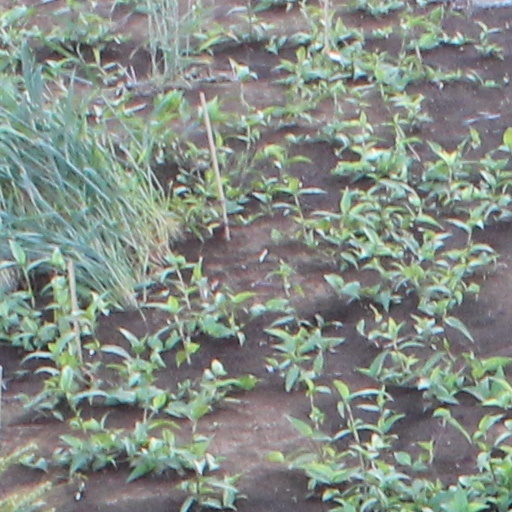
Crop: wheat